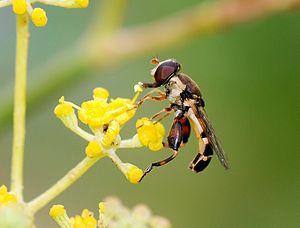
Syritta pipiens, un syrphide.